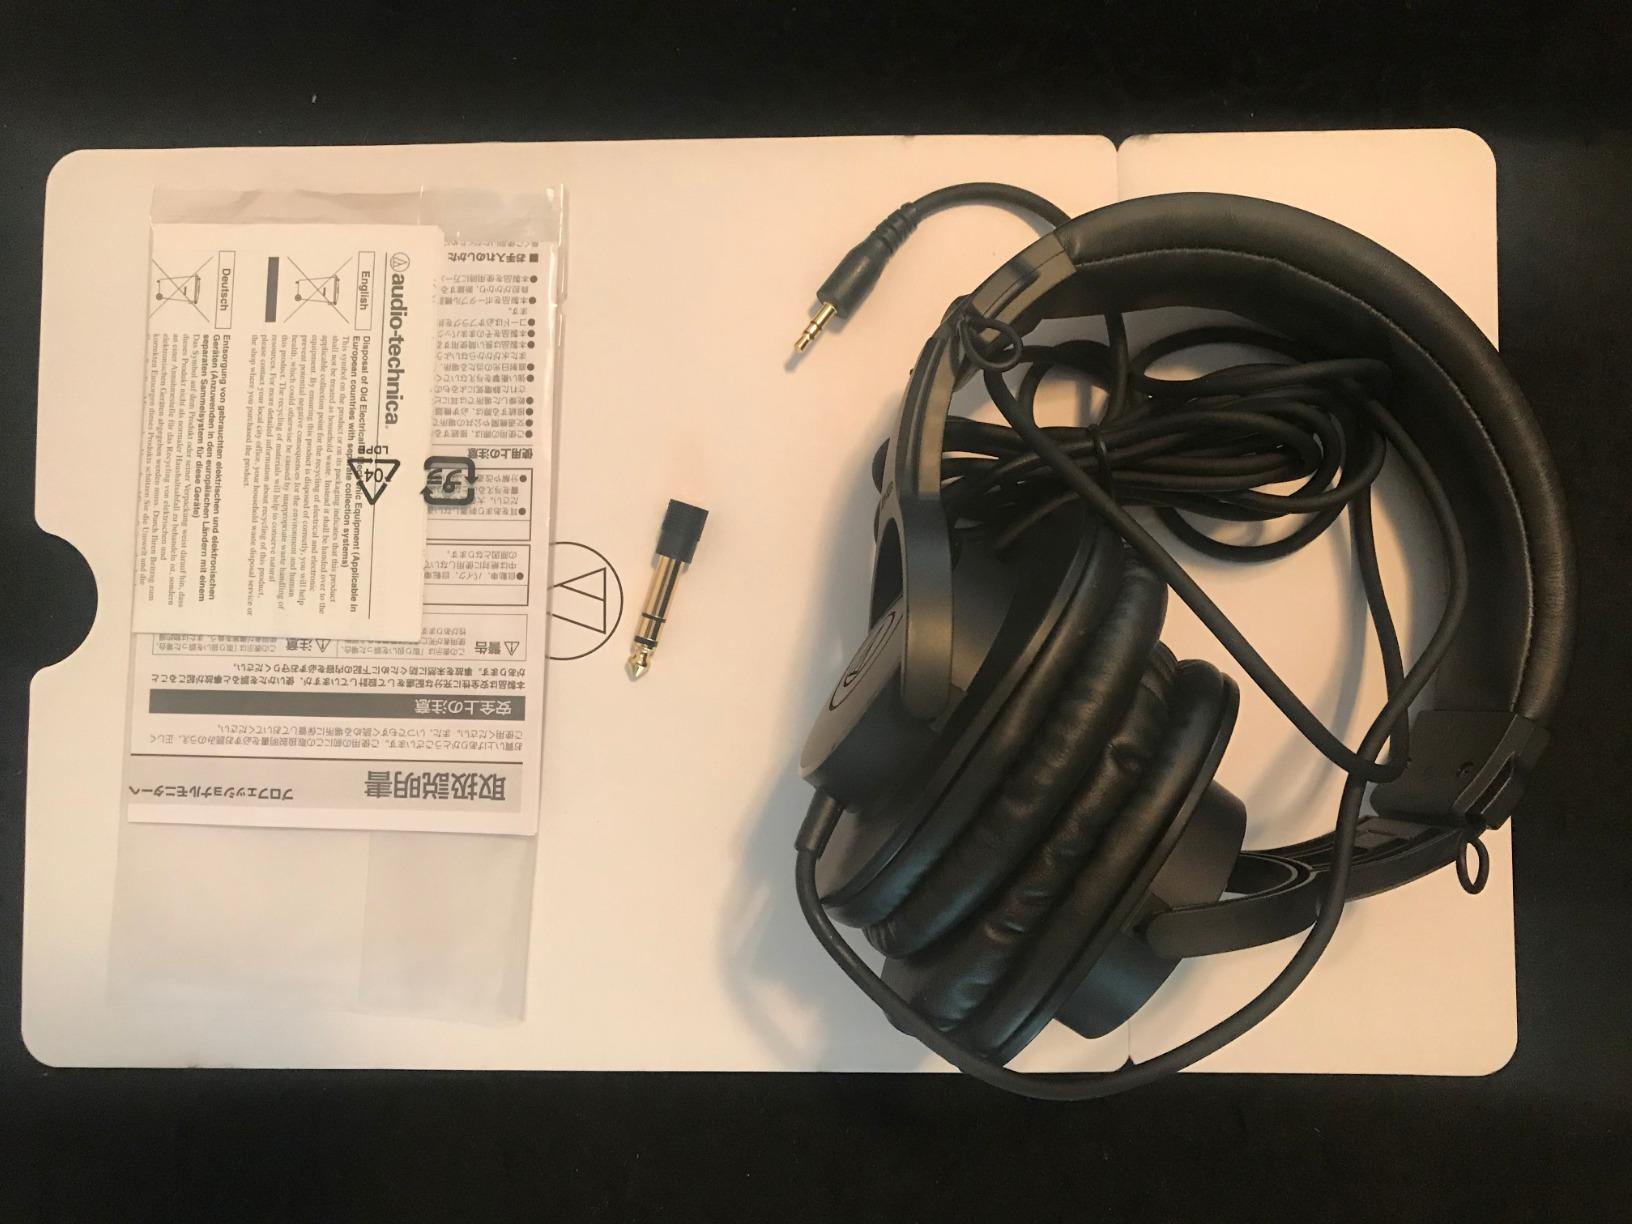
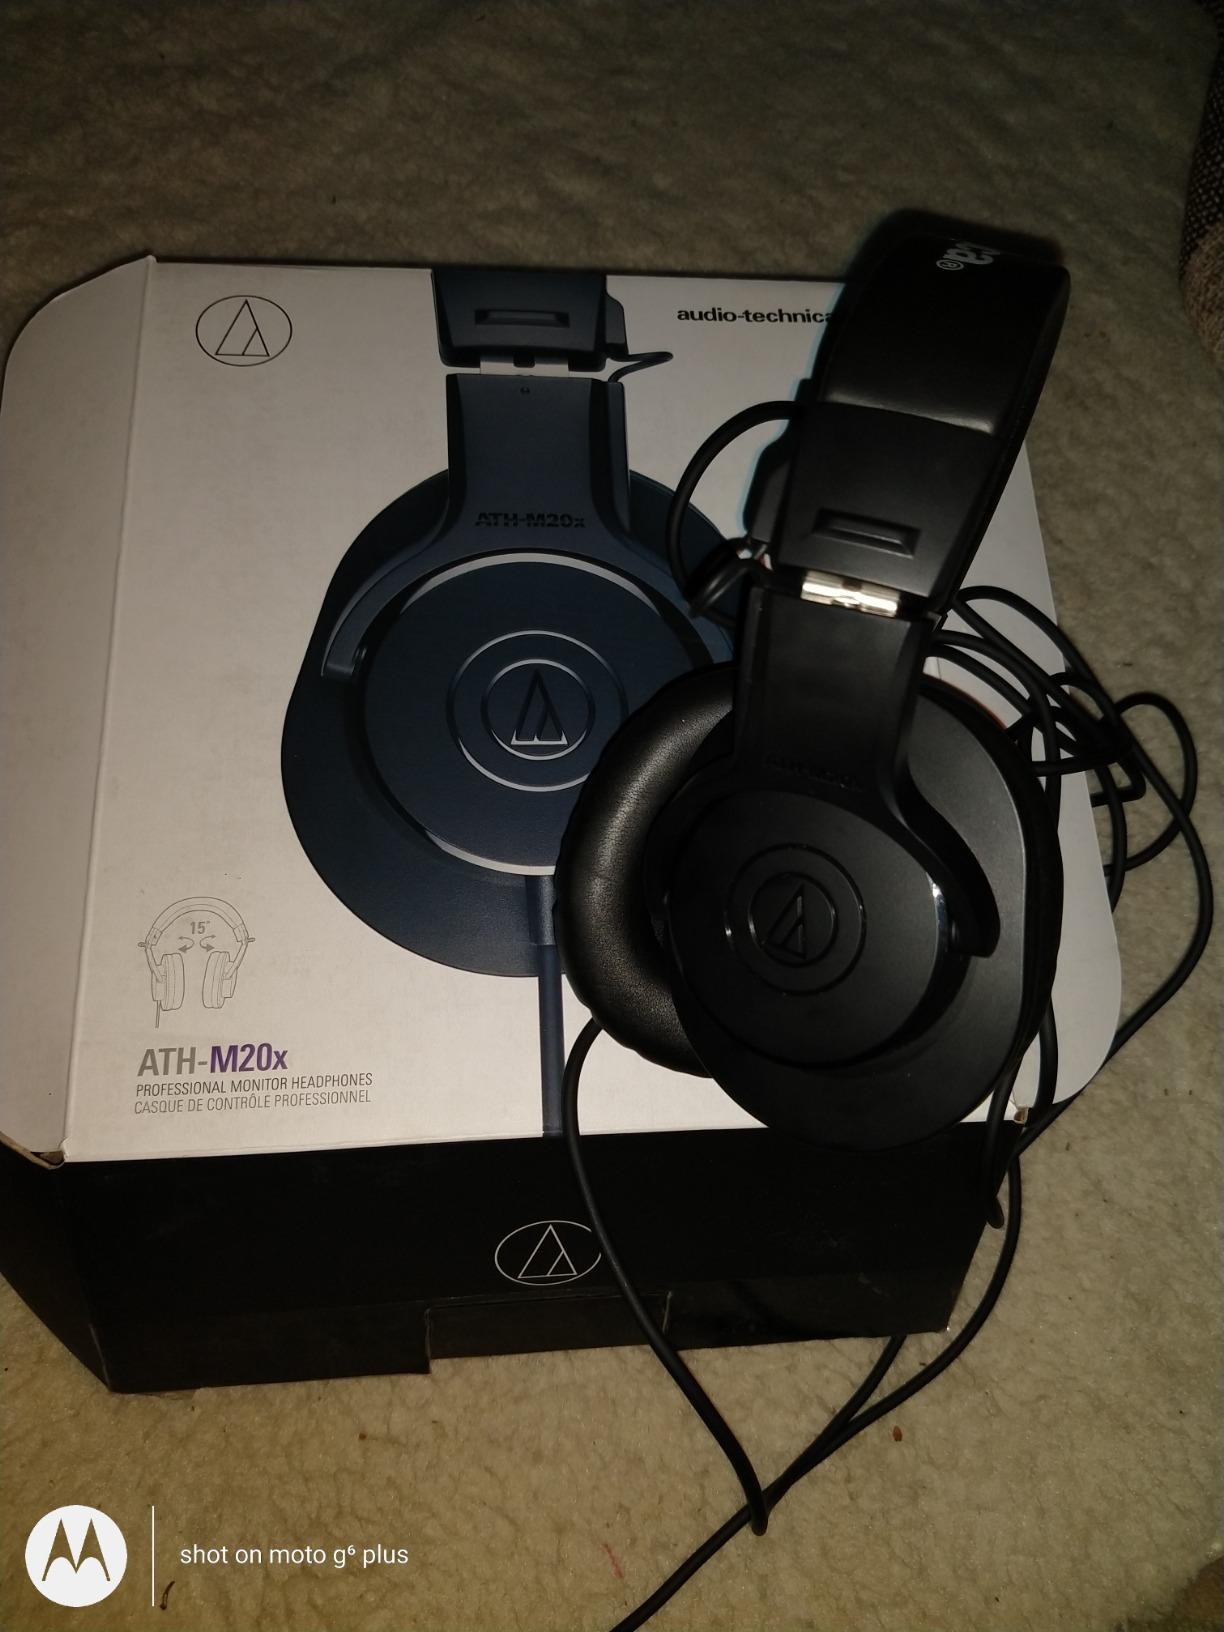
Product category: headphones
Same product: yes